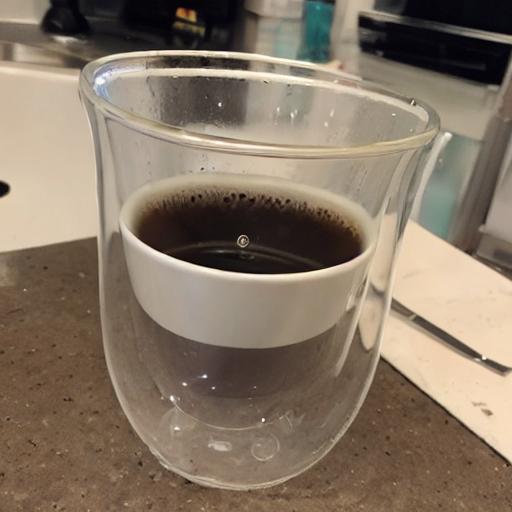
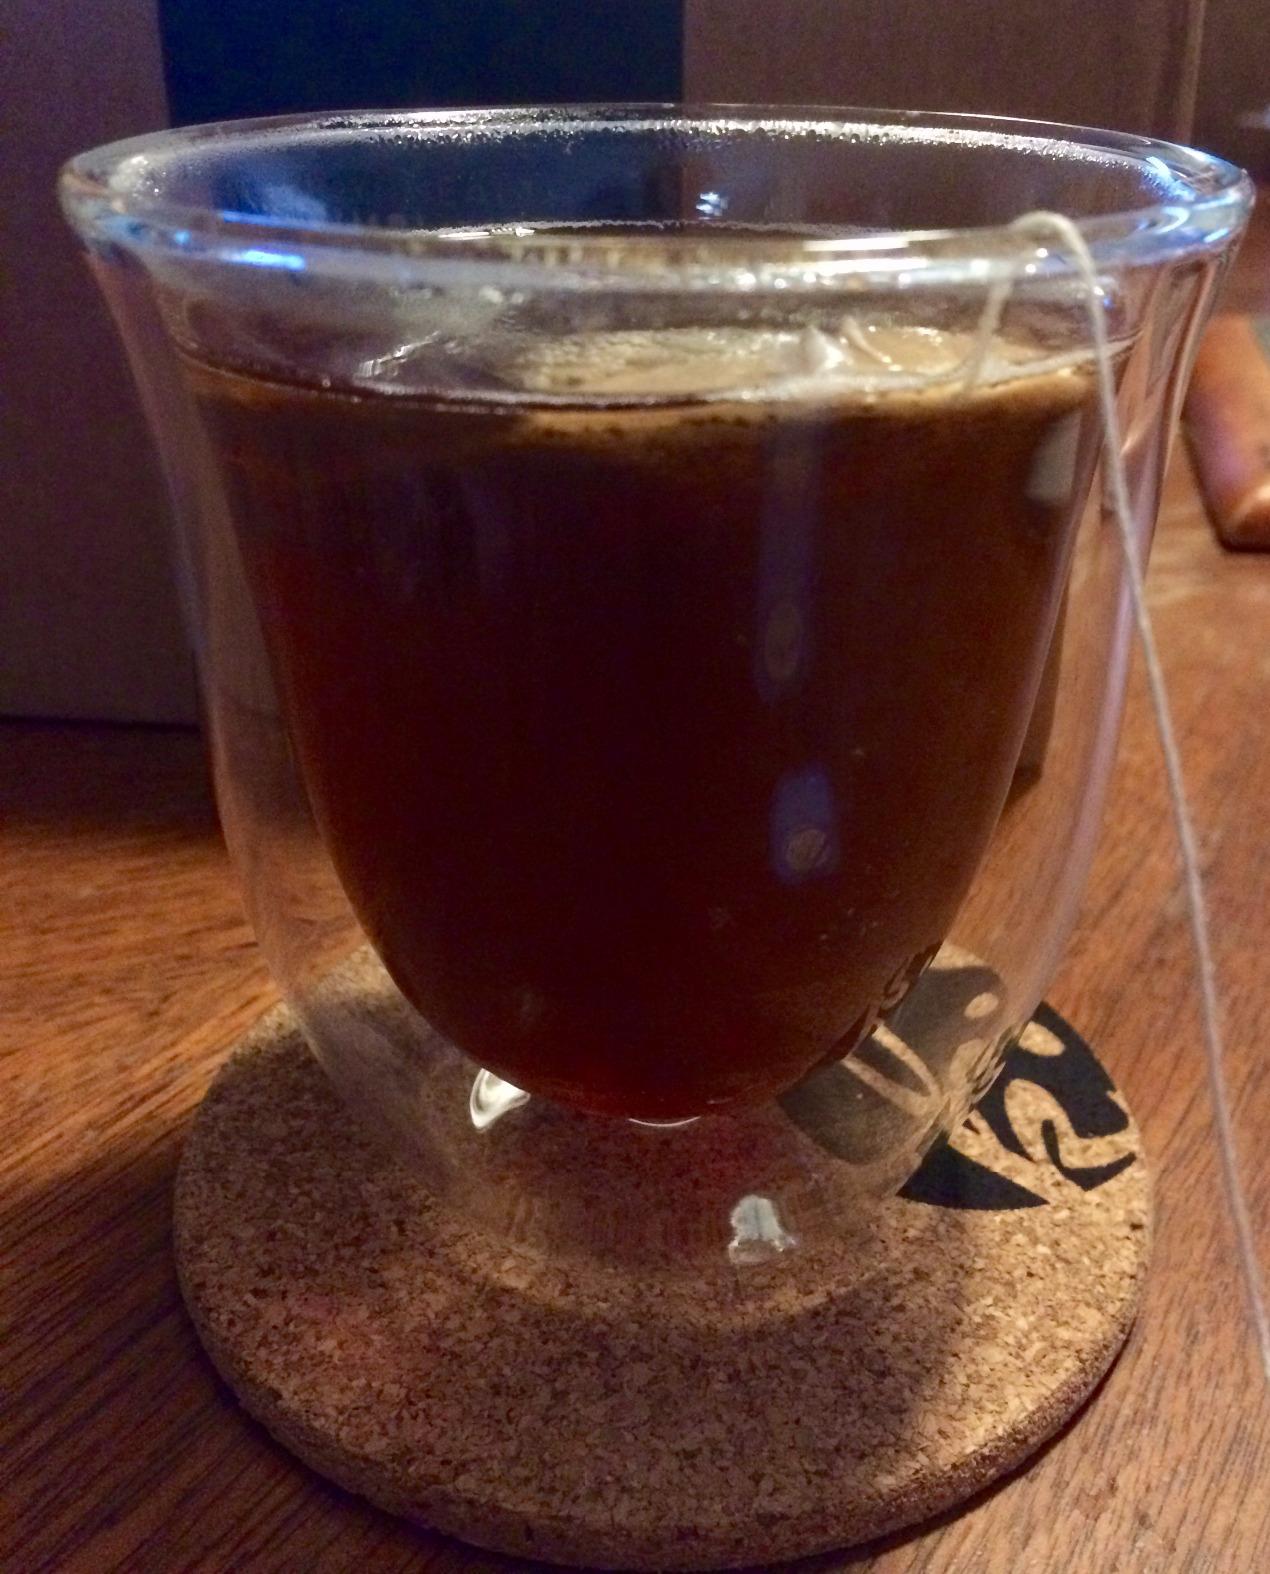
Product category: items_mug
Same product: no